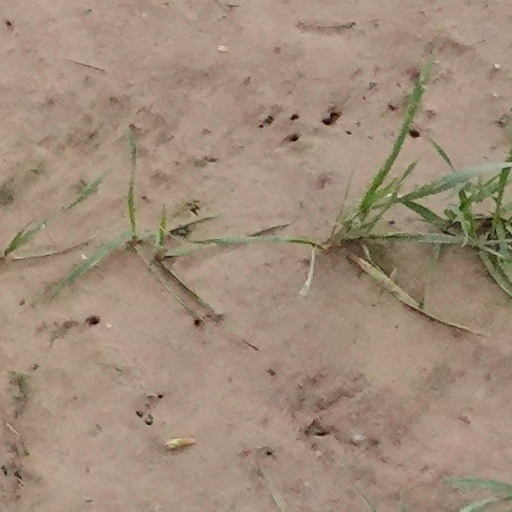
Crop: wheat